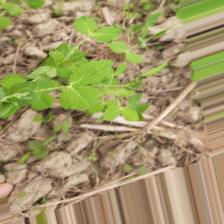
Label: Powdery Mildew